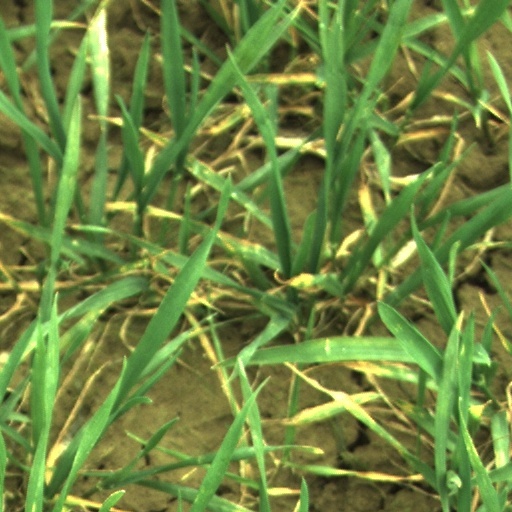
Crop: wheat